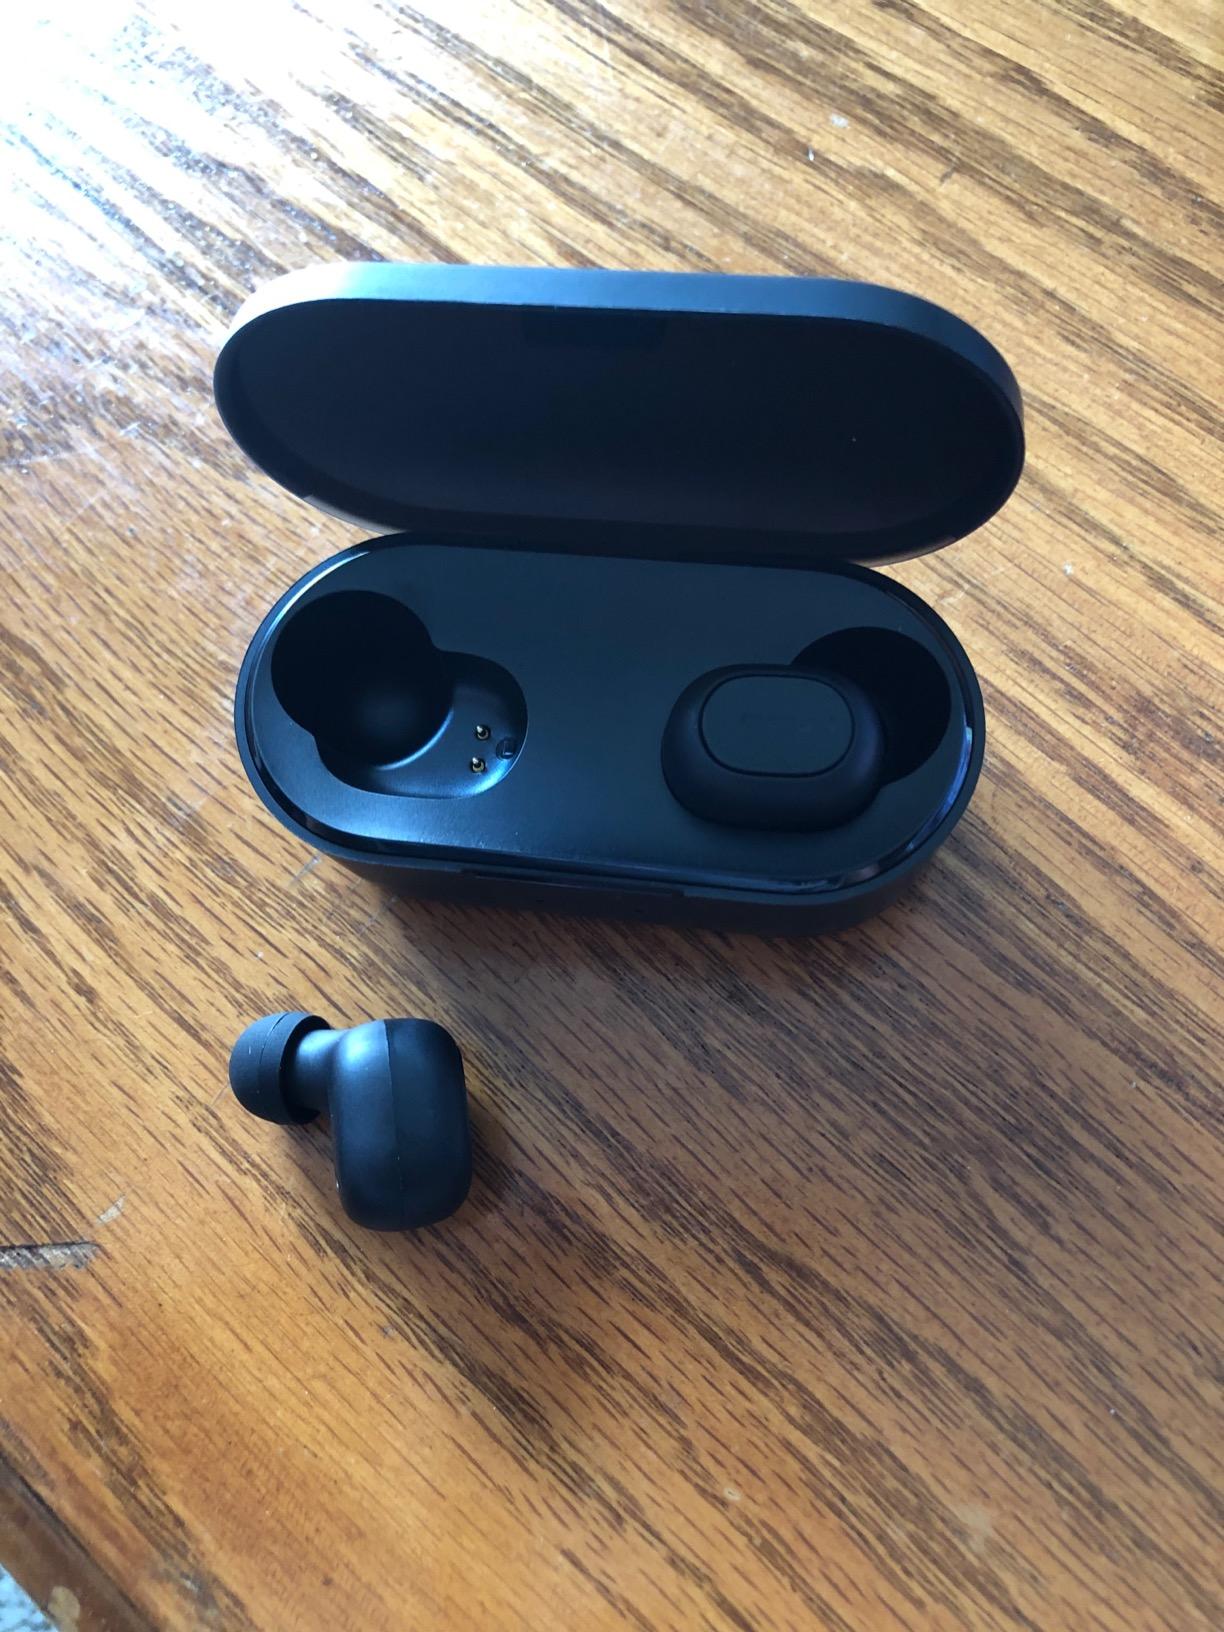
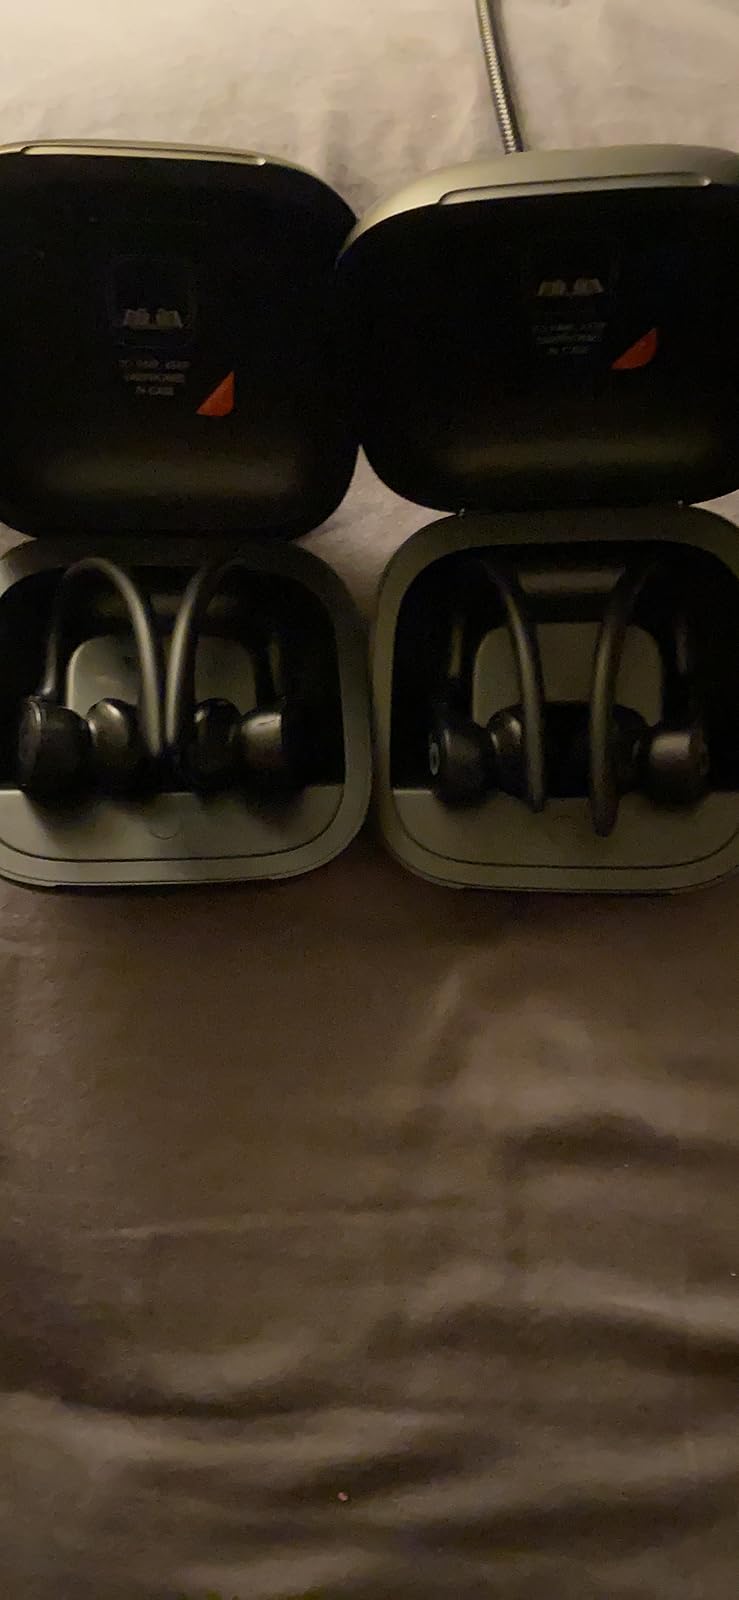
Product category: earbuds
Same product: no